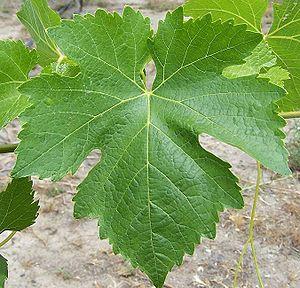
La famille des Sérines est un groupe de cépages de vigne Vitis vinifera. Ces cépages étant d'abord réunis par leur caractères communs, il est en train d'être prouvé qu'ils ont une origine génétique commune.
L’histoire de la vigne et du vin est si ancienne qu’elle se confond avec l'histoire de l’humanité. La vigne et le vin ont représenté un élément important des sociétés, intimement associés à leurs économies et à leurs cultures. Le vin synonyme de fête, d'ivresse, de convivialité, qui a investi le vaste champ des valeurs symboliques, est aujourd'hui présent dans la plupart des pays du monde. Son existence est le fruit d’une longue histoire mouvementée.